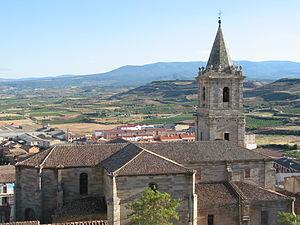
Navarrete est une commune de la comarque de Logroño, dans la Communauté autonome de La Rioja, au nord de l'Espagne.